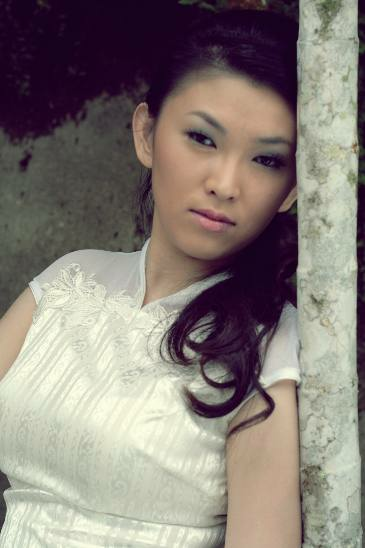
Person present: Yes